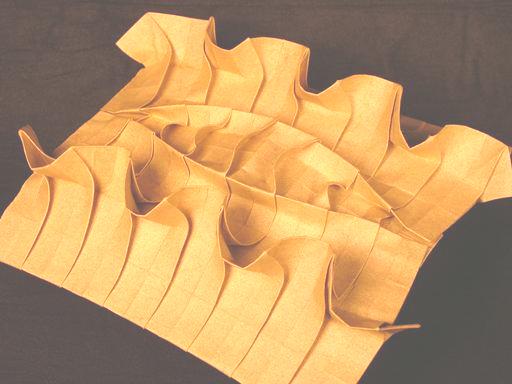
Material: paper